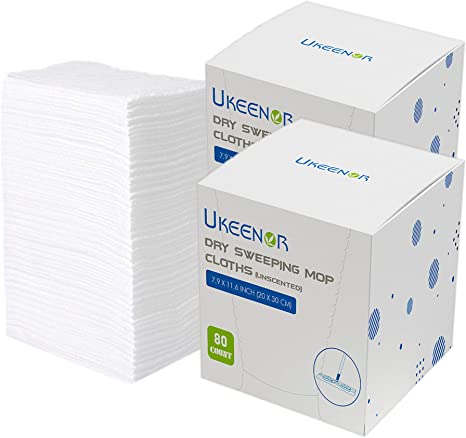
Label: cardboard